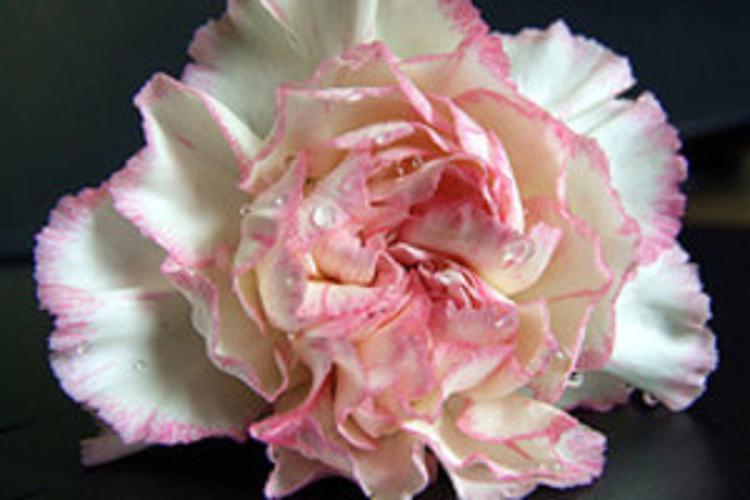
Label: carnation